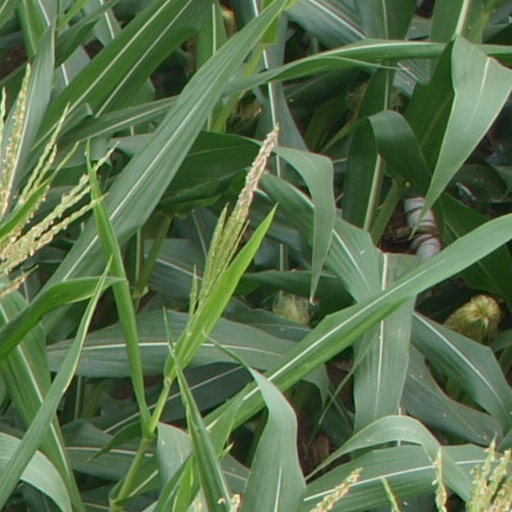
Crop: maize; corn